Panathinaikos A.O.

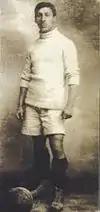
Giorgos Kalafatis, founder of the Club

Football made its appearance in Greece at the end of the 19th century. In 1908, a young athlete of Panellinios, Giorgos Kalafatis, dismayed by his club's decision to discontinue its football team, left with 40 other athletes and founded "Podosferikos Omilos Athinon" ("Football Club of Athens"). Konstantinos Tsiklitiras, the great Greek athlete of the early 20th century, played as goalkeeper for the new team.